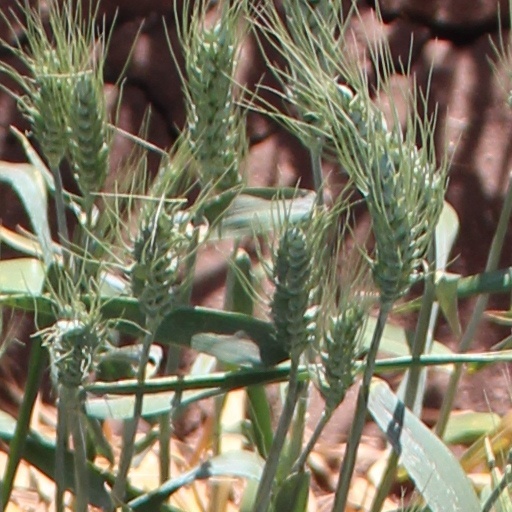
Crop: wheat